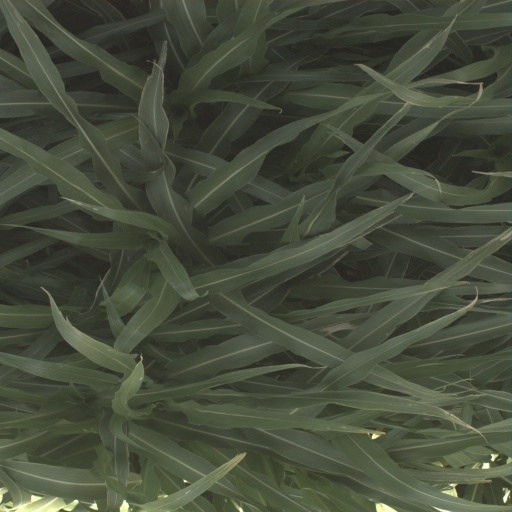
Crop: sorghum